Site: brandenburg
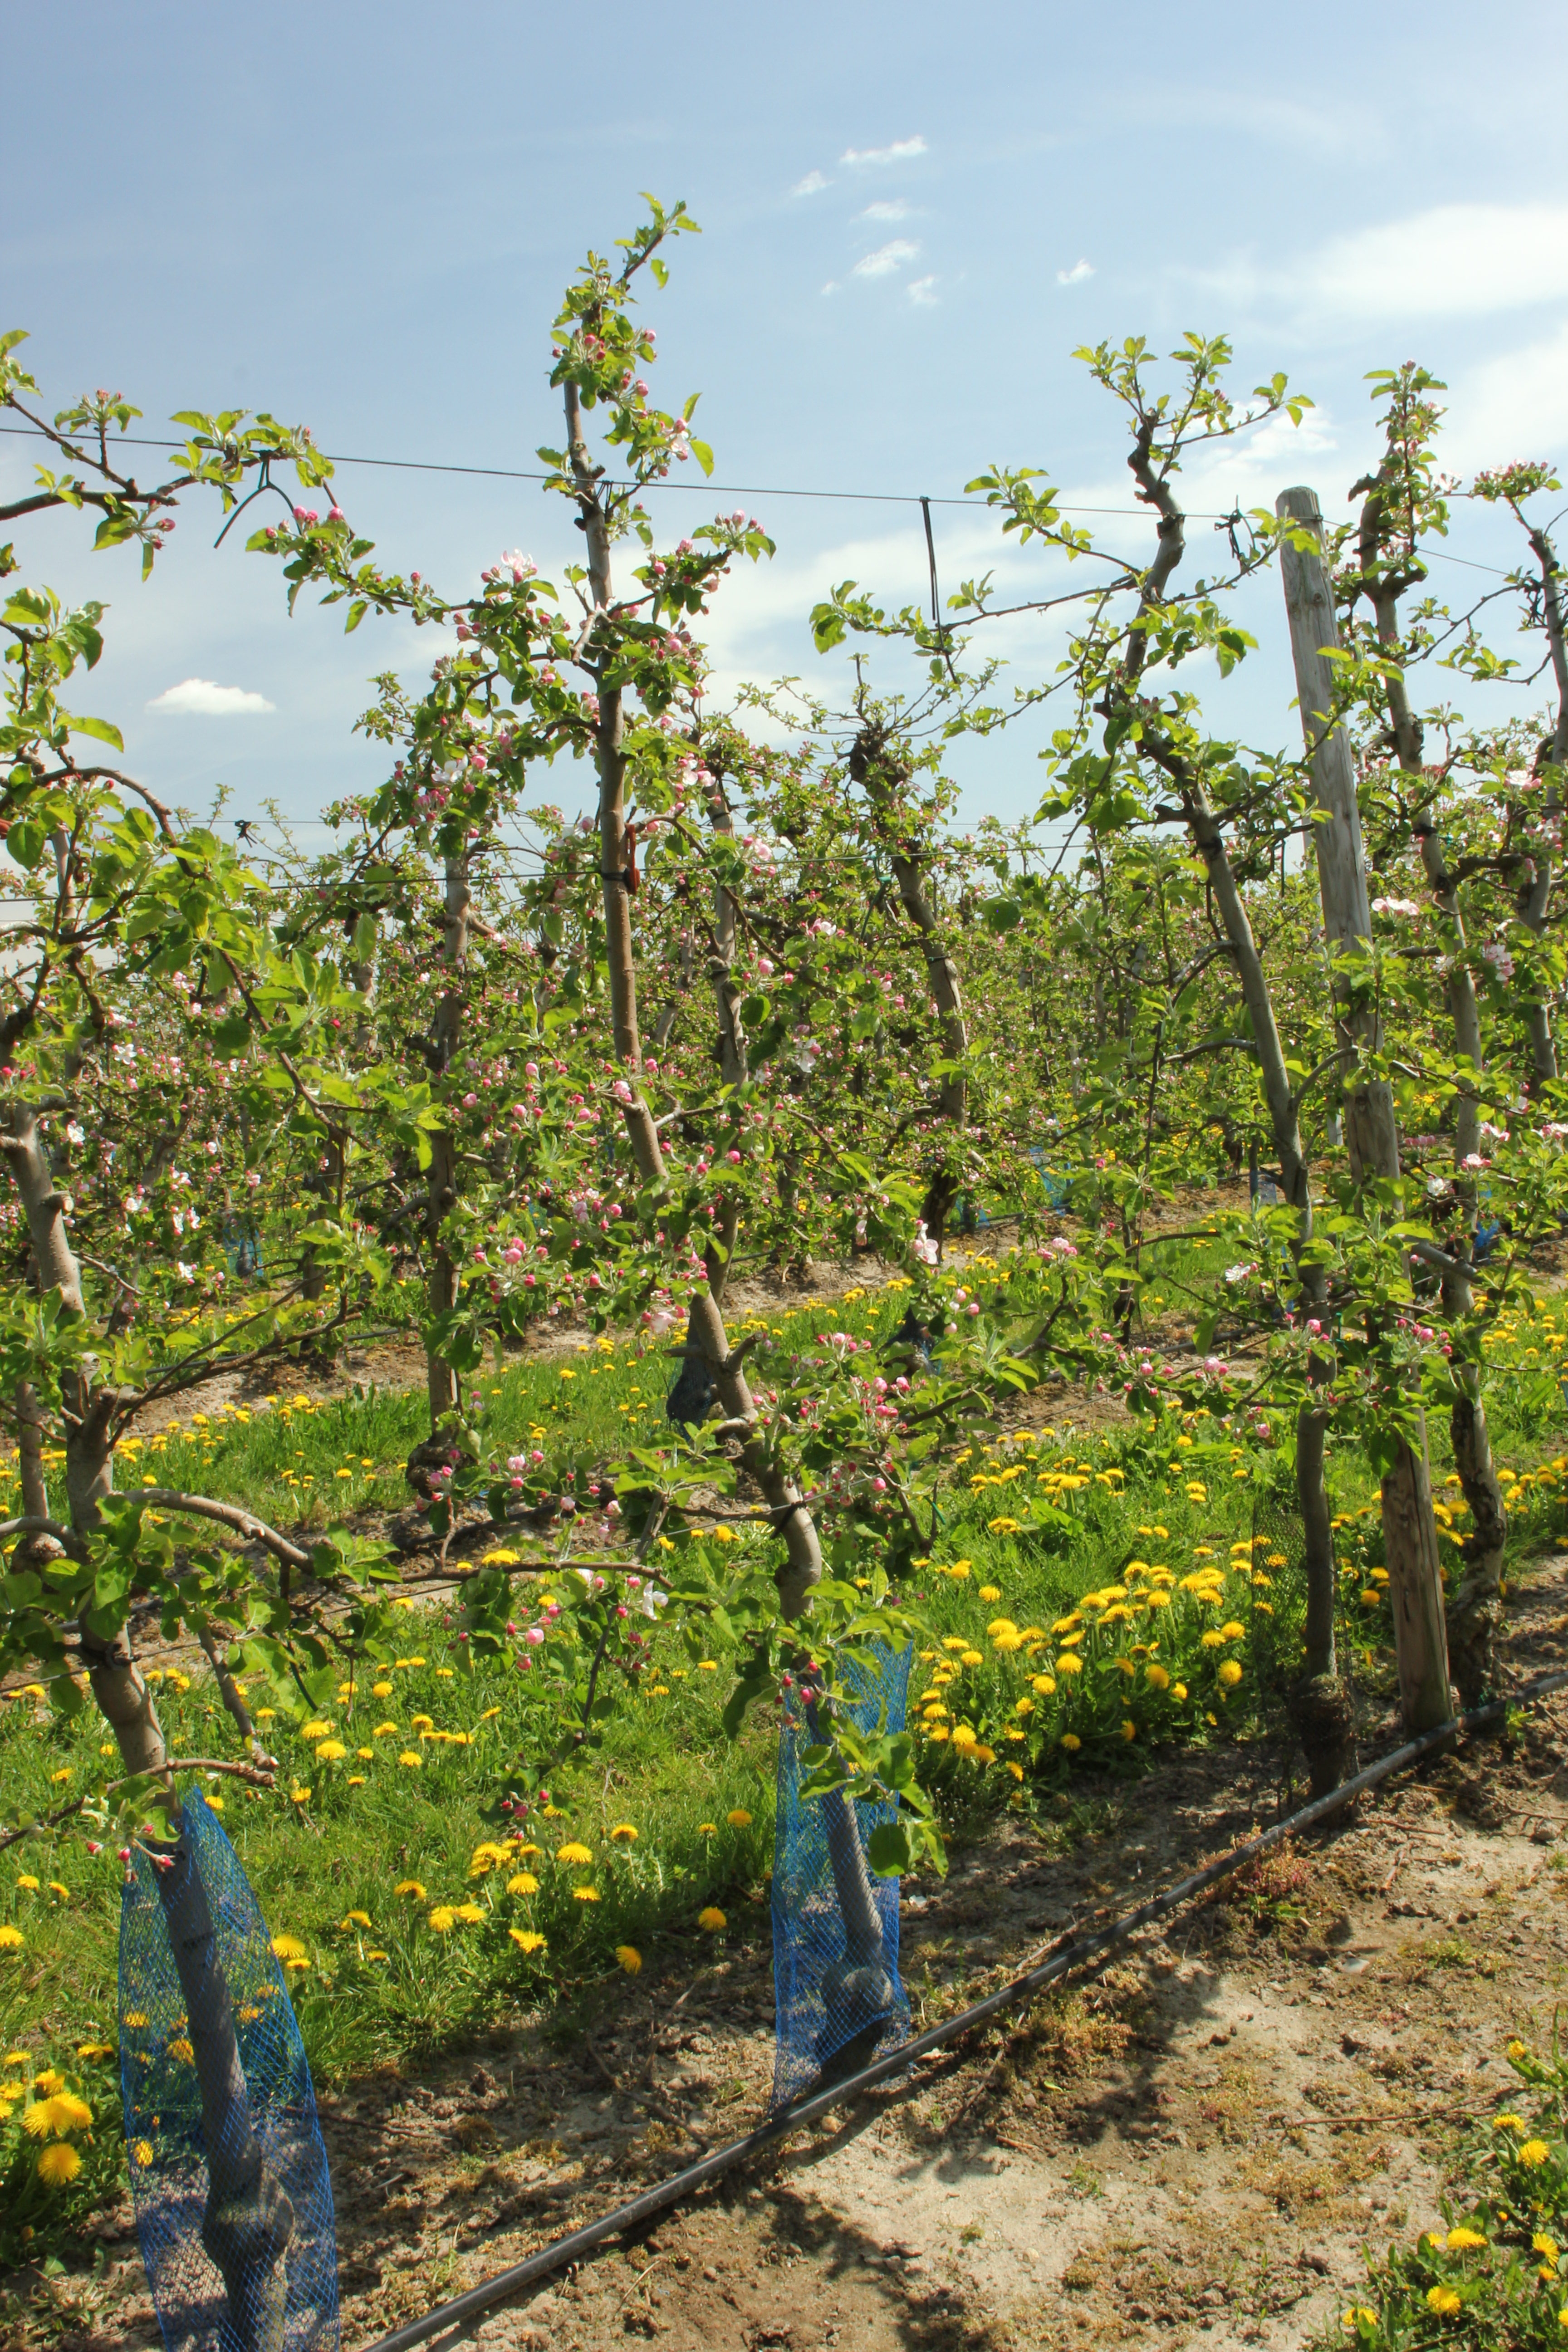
Growth stage (BBCH 57): Inflorescence emergence